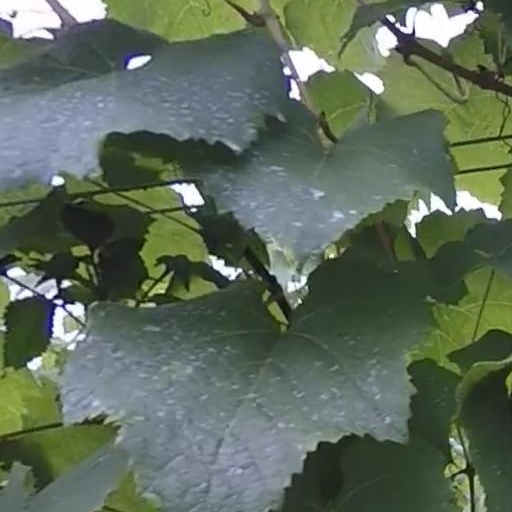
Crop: grape